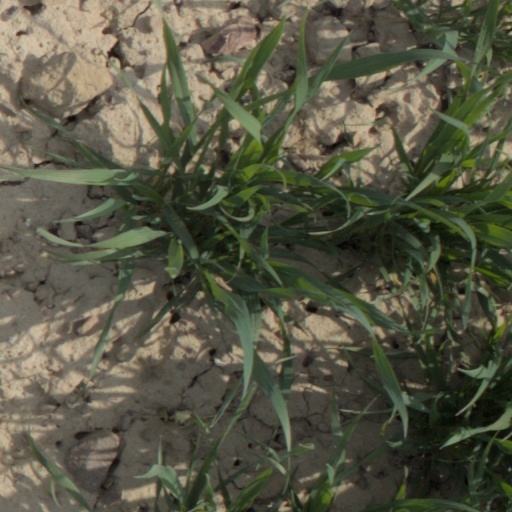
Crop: wheat